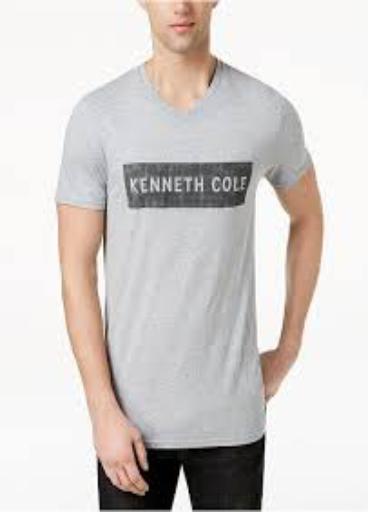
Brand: Kenneth Cole
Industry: Clothes